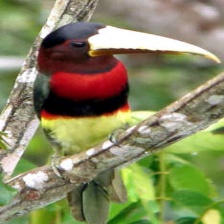
Species: IVORY BILLED ARACARI
Scientific name: PTEROGLOSSUS AZARA
ImageNet parent category: toucan